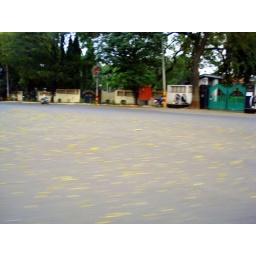
Road full of yellow flowers ......petals scattered all over